British enterprise law

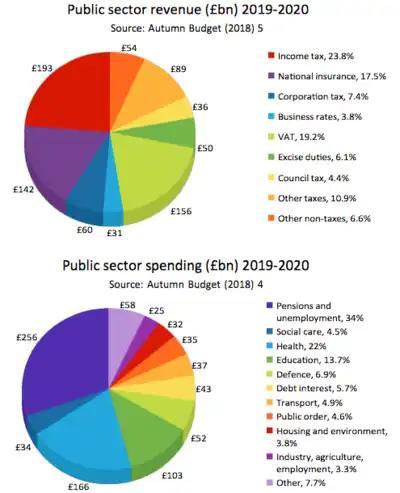
Government spending in the United Kingdom and sources of revenue, for 2019–2020.

Passengers have a number of rights codified in law, but little direct voice in the running of their services. The Office of Rail and Road can set any conditions in licences, including "the fares to be charged for travel". But although there can be regulatory price caps, UK train prices have risen consistently every year, usually beyond inflation. By contrast, in London where the Mayor has control, fares have been consistently low when Labour mayors have been elected, although rising when a Conservative mayor was elected. The EU Passenger Rights Regulation 2007 contains a host of other legal rights against train companies. Passengers have a right to take bicycles on trains if not too crowded, must have proper information on tickets, must be able to make reservations, and must receive minimum compensation for long delays. Service standards can be challenged in judicial review. So, in "R (Save Our Railways) v Director of Passenger Rail Franchising" a passenger group argued that the Regulator unlawfully allowed a reduction in services in rural areas in its franchises. The Court of Appeal accepted the group's right to review, but referred the question back to the Regulator for reconsideration. Passengers are represented in a Passengers' Council, with a chair appointed by the Secretary of State, regional government representation and others who are seen to represent passenger groups, but they have no binding rights against train companies, rather than rights to investigate issues and make representations. If train companies go insolvent, a special procedure deviating from the normal Insolvency Act 1986 procedure is followed, to give the government, rather than banks and creditors control over administration. This does not affect the powers of the Office of Rail and Road and a Minister's powers to make directions against a company in administration.